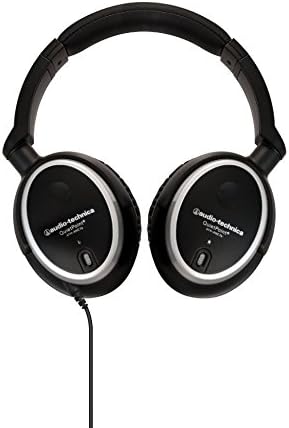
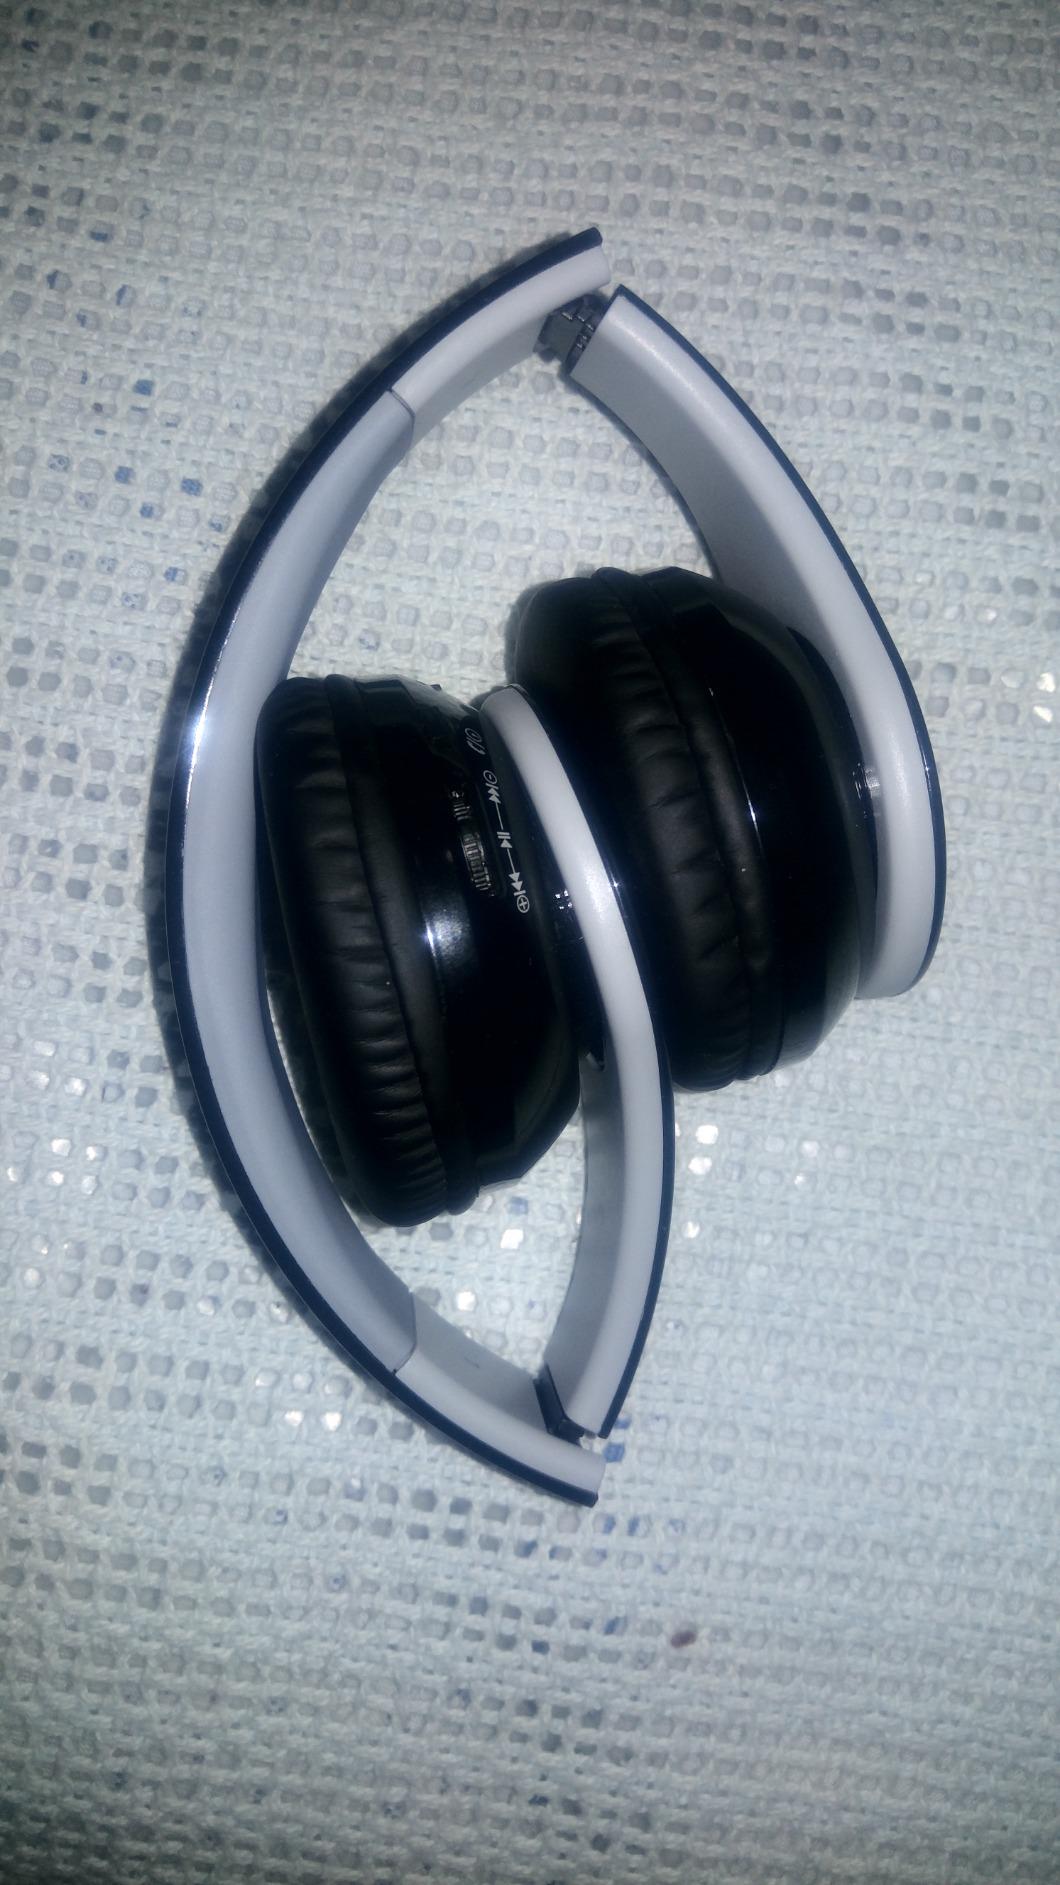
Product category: headphones
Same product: no